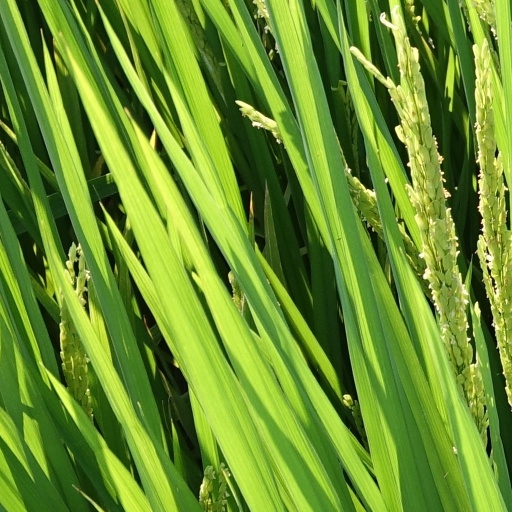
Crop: rice